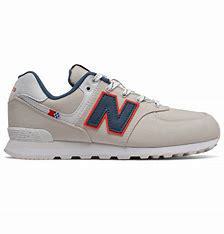
Brand: New
Model: Balance GC574